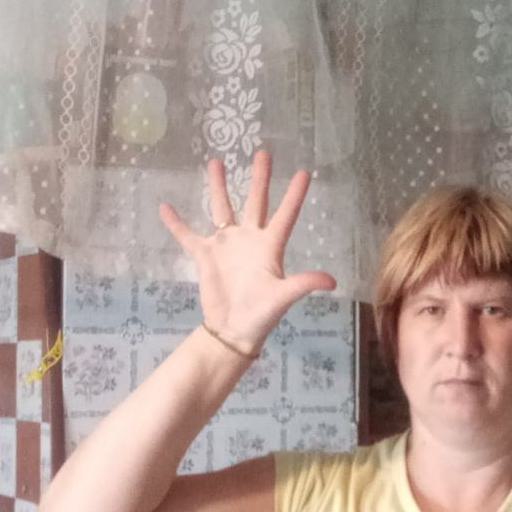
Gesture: palm